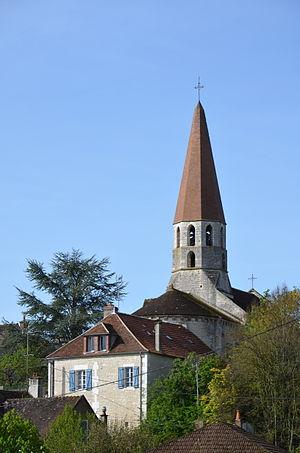
Eglise d'Escolives Ste Camille, Yonne, France